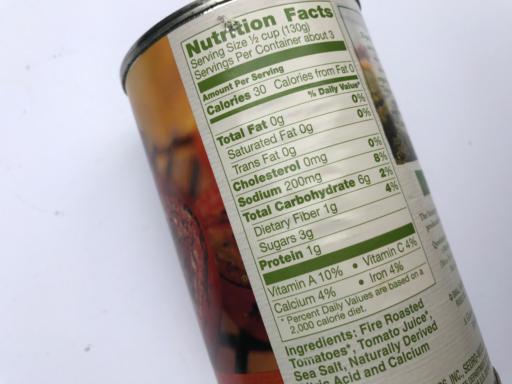
Waste category: metal